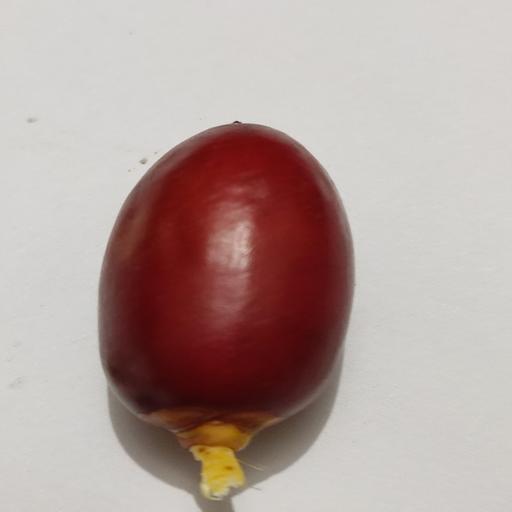
Crop type: Date Palm